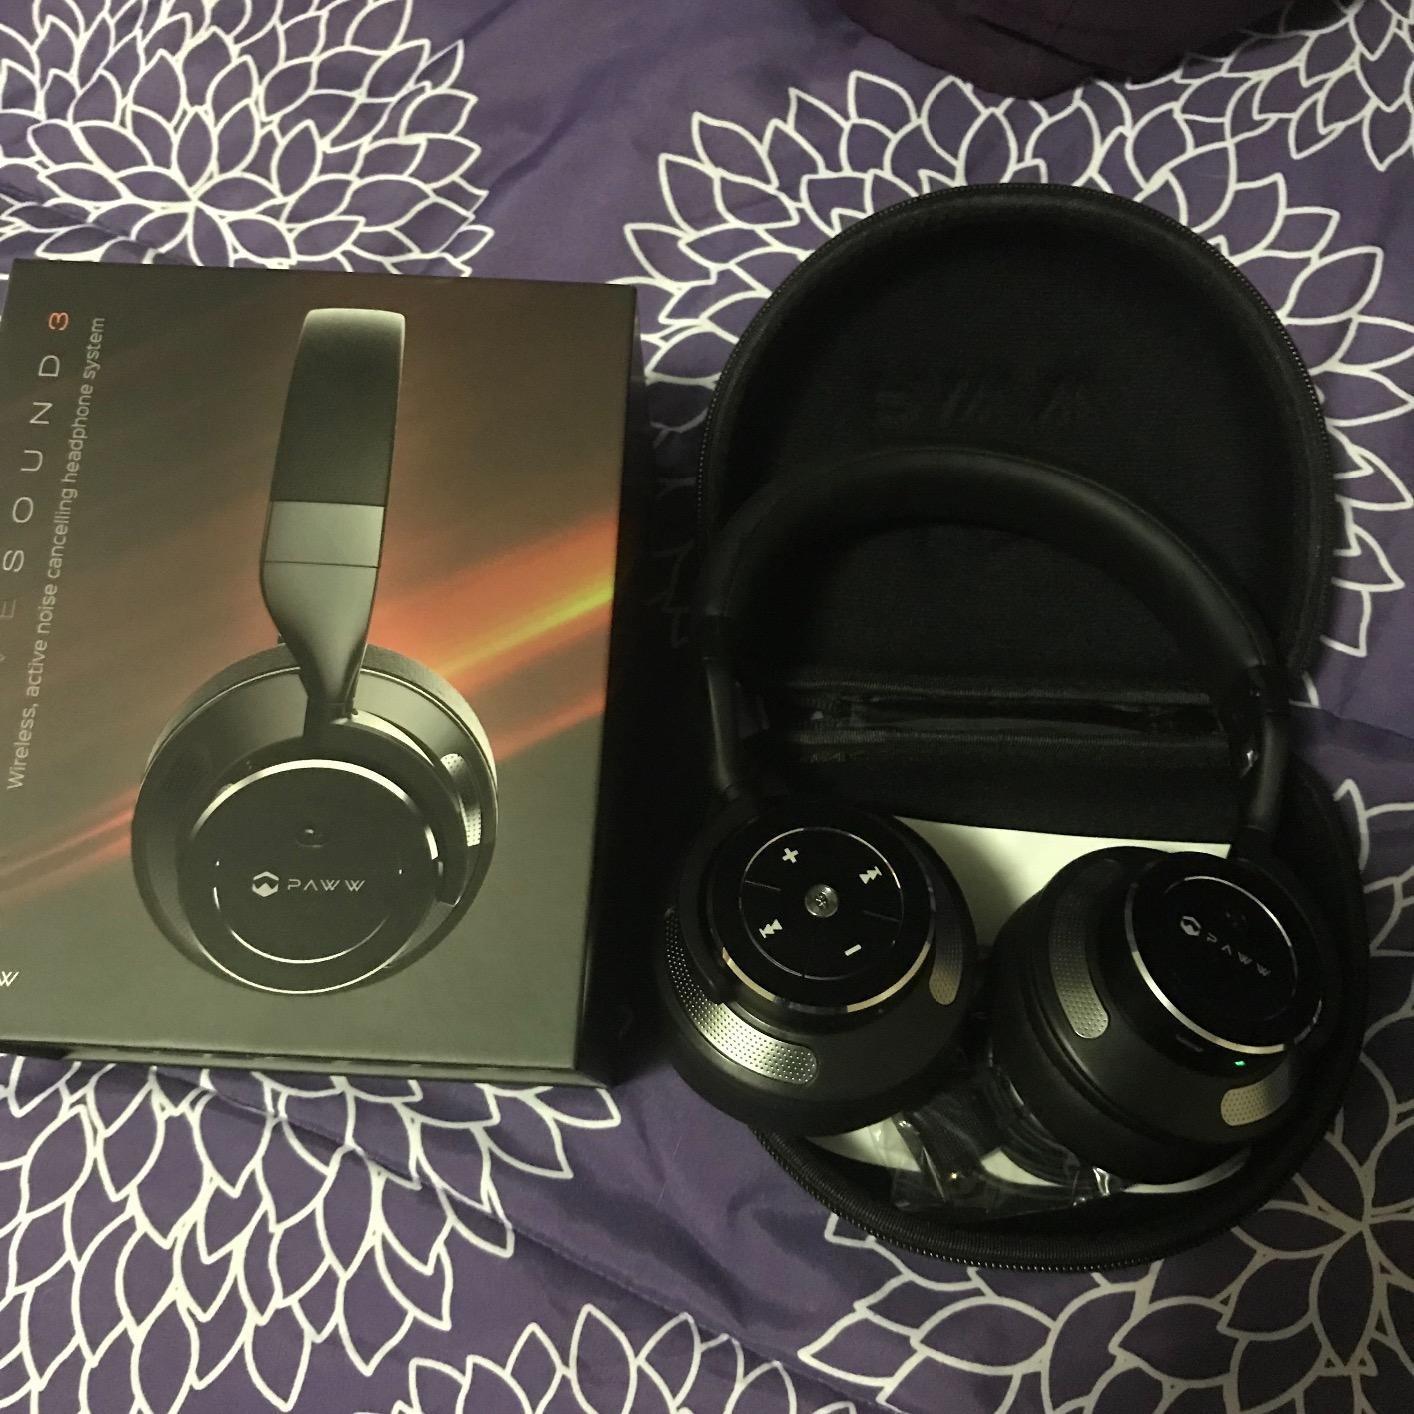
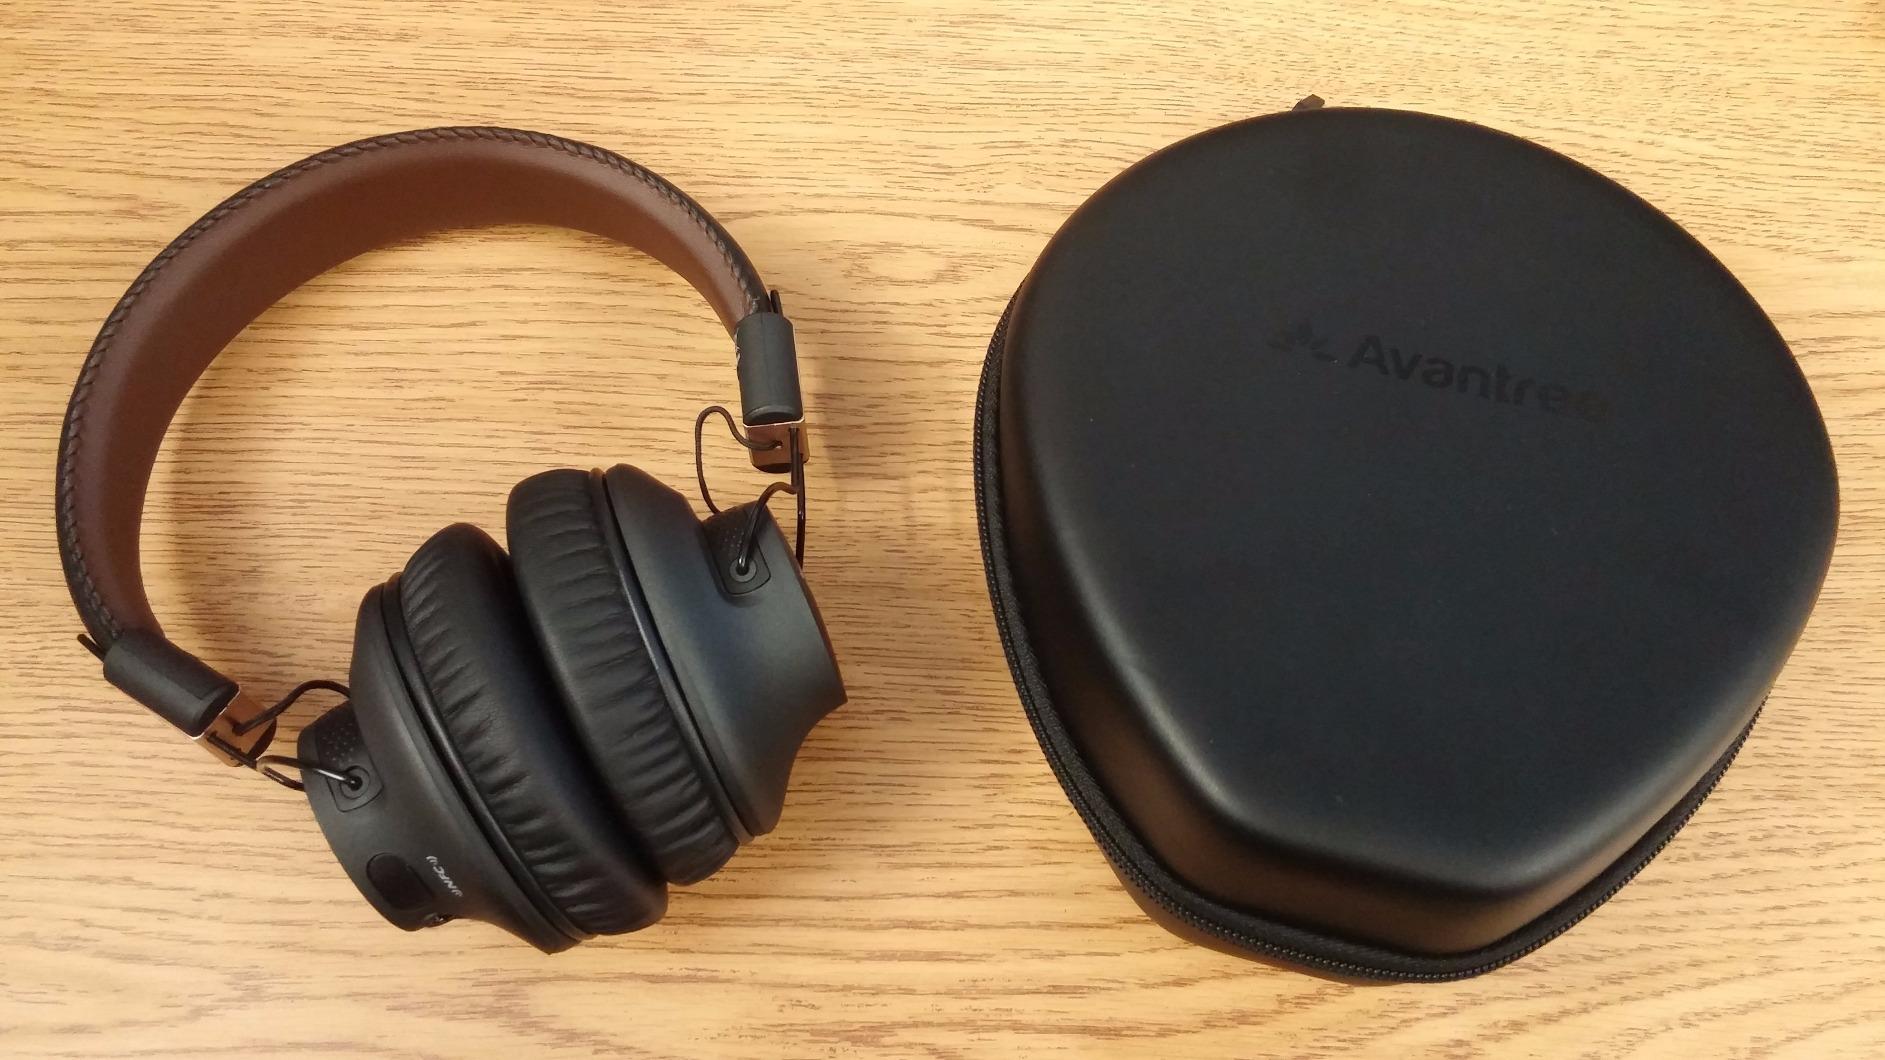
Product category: headphones
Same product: no